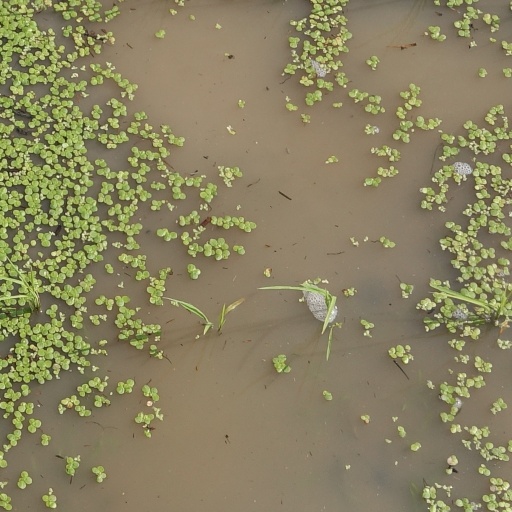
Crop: rice